Rose Winslade

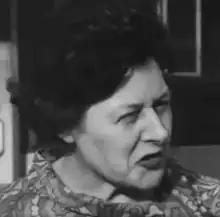
Winslade talking to the BBC

Rosina Winslade (22 July 1919 – 16 December 1981) was a British engineering manager who became President of the Women's Engineering Society and a governor of University College, Nairobi.